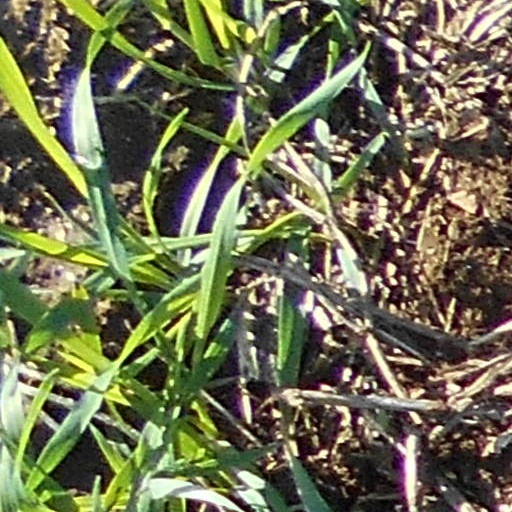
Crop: wheat